San Antonio Spurs

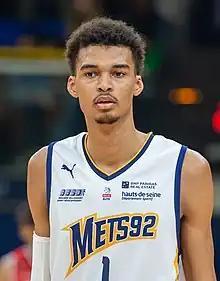
Wembanyama playing for Mets 92 in France

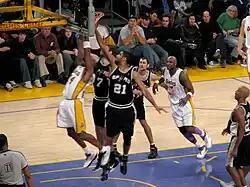
From 1999 to 2005, the Spurs and Lakers combined to win seven straight Western Conference titles.

Because of the continuing COVID-19 pandemic, the 2020-2021 NBA regular season was shortened to 72 games and began on December 22, 2020. The season began only 72 days after the 2020 NBA Finals ended, making the 2020 offseason the shortest offseason in league history. At one point, the 2020–2021 Spurs held a record of 22–16; however, the team faltered down the stretch, and finished the season with a 33–39 record. Thirty-five-year-old star LaMarcus Aldridge left the team midway through the season, agreeing to a contract buyout. The Spurs were hurt by poor three-point shooting and by injuries to starting guard Derrick White; however, Keldon Johnson and other young players made positive strides over the course of the season. DeMar DeRozan led the team in scoring, averaging 21.6 points per game.